Bill Aylett

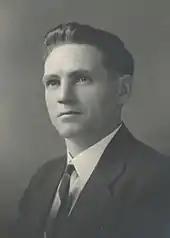
Aylett in 1938, as a senator-elect

Aylett was elected to the Senate at the 1937 federal election, aged 36, polling the most votes of any Tasmanian candidate. On election day in Launceston he knocked down a woman with his car while she was travelling to a polling booth. She suffered cuts to her leg and was taken to Launceston General Hospital; she was only able to vote when state Labor MP John Madden drove her to a booth shortly before the close of polling.